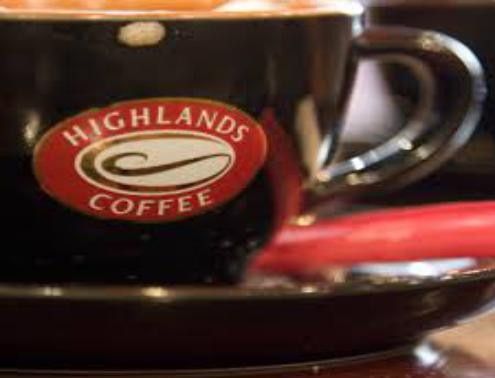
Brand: Highlands Coffee
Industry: Food